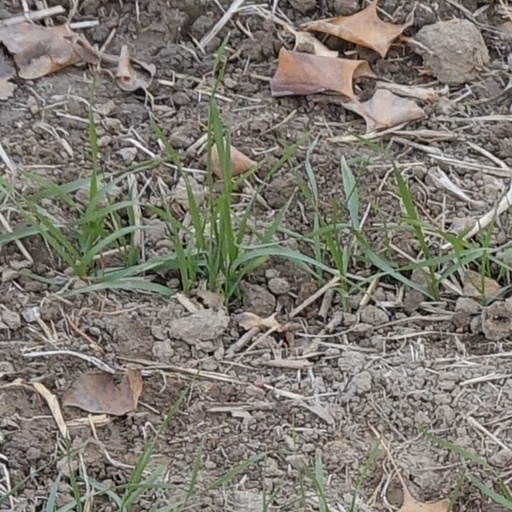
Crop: wheat